Murder of Wilson Mannon

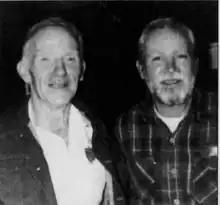
Wilson Mannon (left) and his brother, Paul (right), in 1986

Wilson Mannon Jr. (January 5, 1928 – January 16, 1992) was an American man who was robbed and murdered by three career criminals in Delaware.